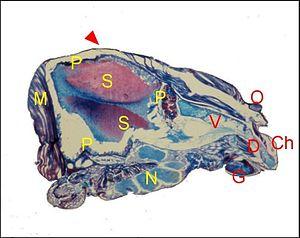
Coupe longitudinale d'un céphalothorax de Scytodes thoracica montrant la transformation séricigène partielle de la glande à venin
Les glandes séricigènes désignent des organes synthétisant les protéines qui formeront de la soie. Elles sont présentes chez certains animaux appartenant à l’embranchement des arthropodes, et plus précisément ceux de la classe des insectes et de l’ordre des Araneae.